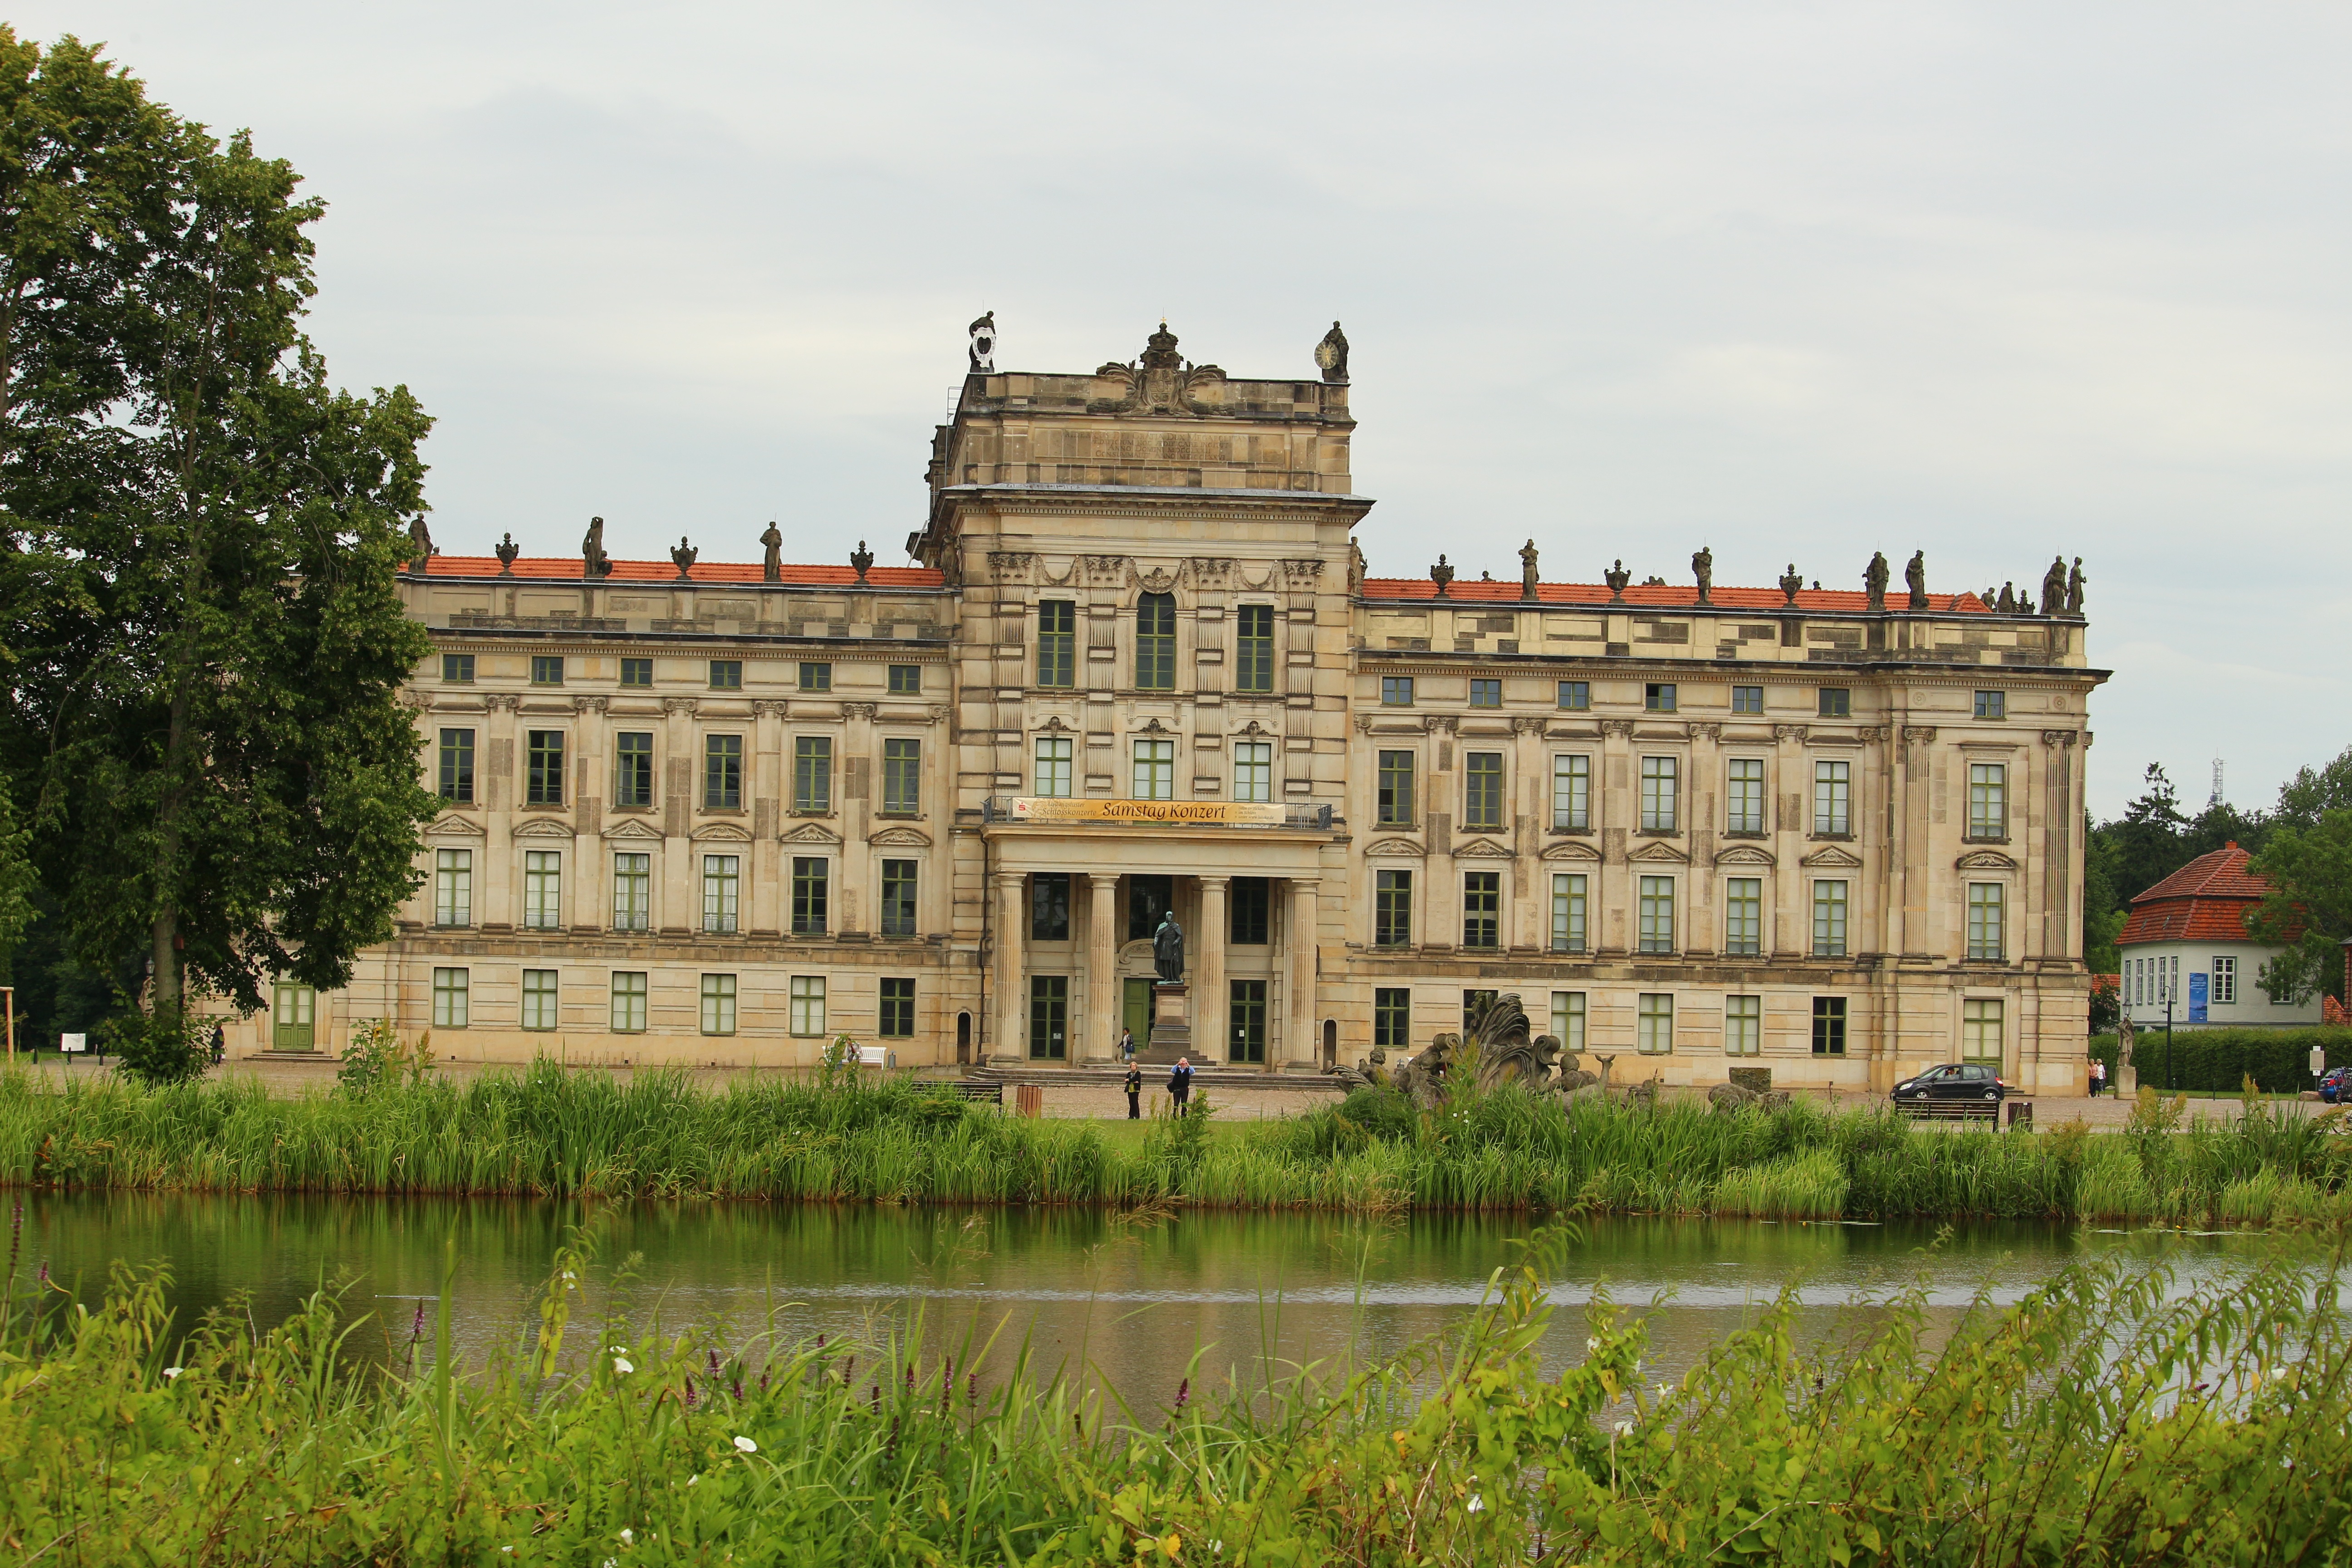
water, building, chateau, palace, castle, landmark, waterway, estate, basin, moat, manor house, barockschloss, stately home, ludwigslust parchim, water castle